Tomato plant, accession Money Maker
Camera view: tilt-top (135 deg); turntable rotation: 150 degrees
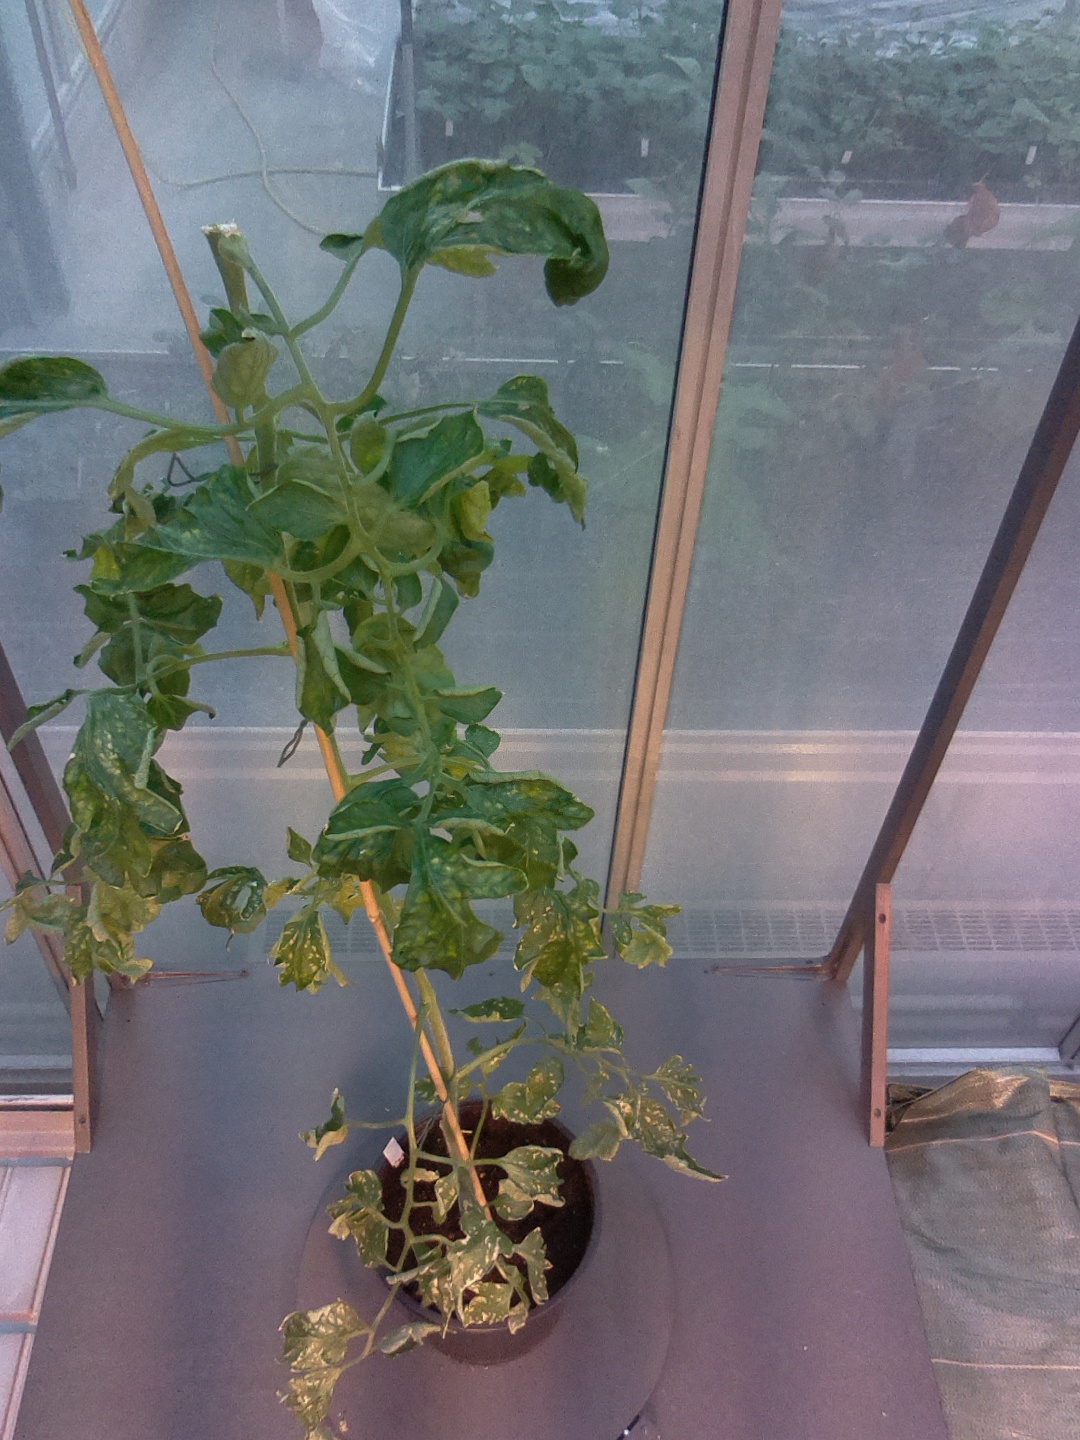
BBCH growth stage 52: 2 inflorescences visible